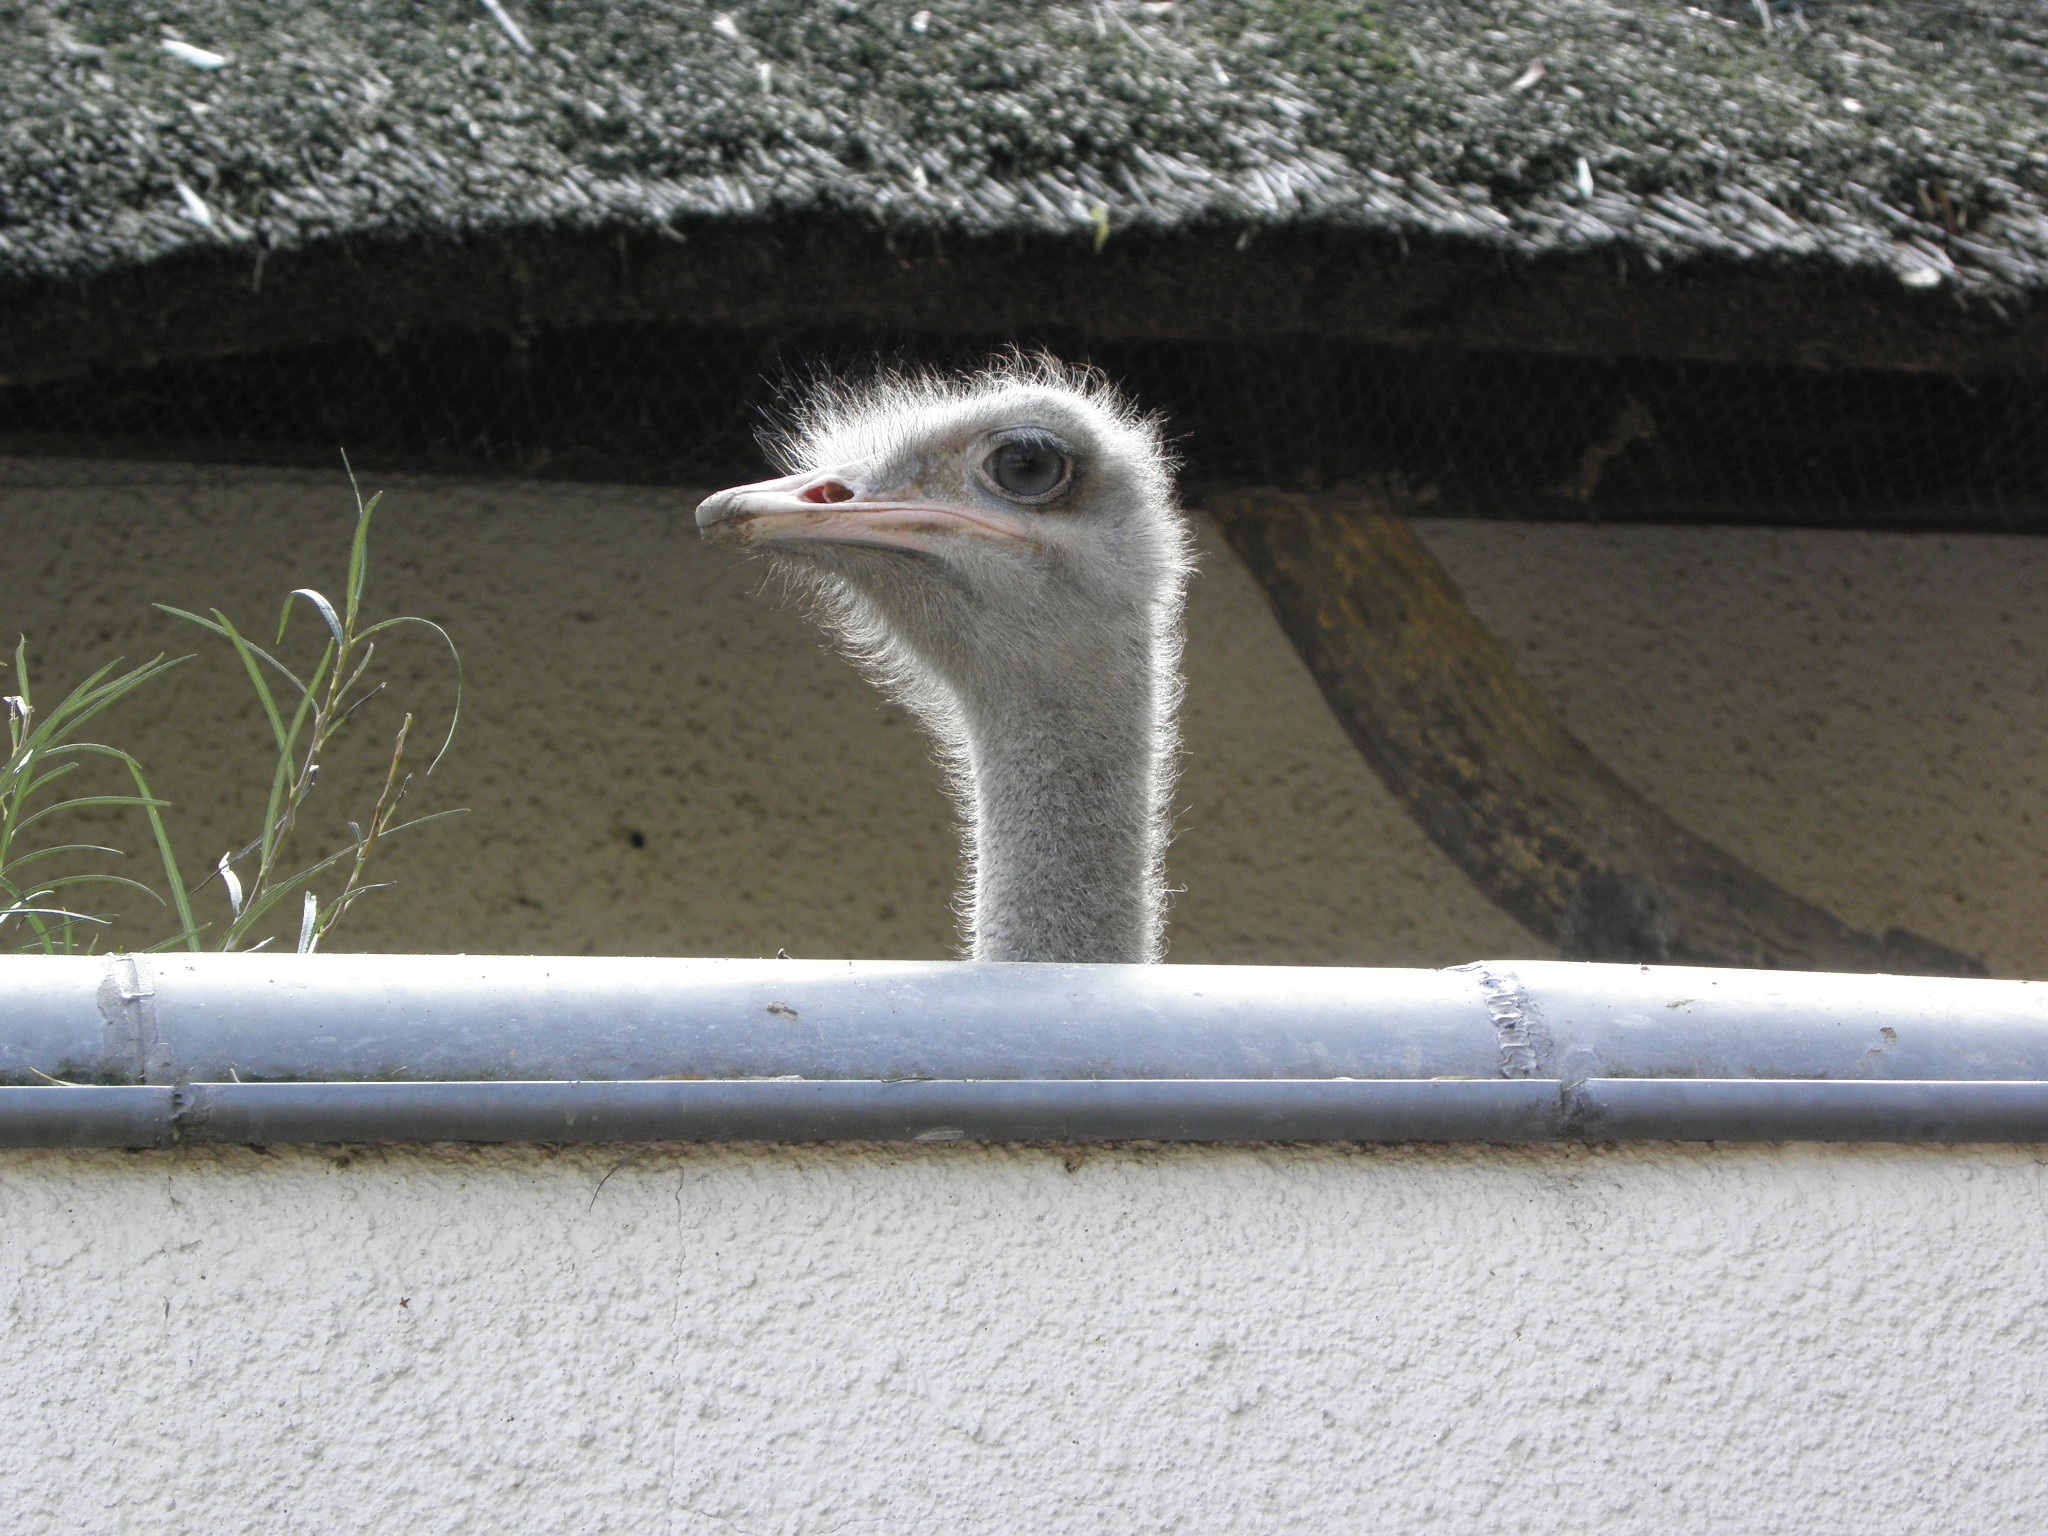
bird, wing, seabird, wildlife, zoo, beak, ostrich, fauna, birds, vertebrate, ratite, living nature, flightless bird